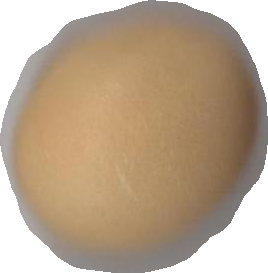
Variety: Grobogan